Saussy

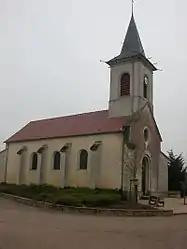
The church in Saussy

Saussy is a commune in the Côte-d'Or department in eastern France.